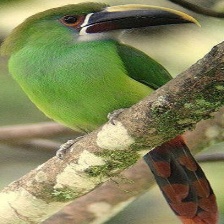
Species: BLUE THROATED TOUCANET
Scientific name: AULACORHYNCHUS CAERULEOGULARIS
ImageNet parent category: toucan